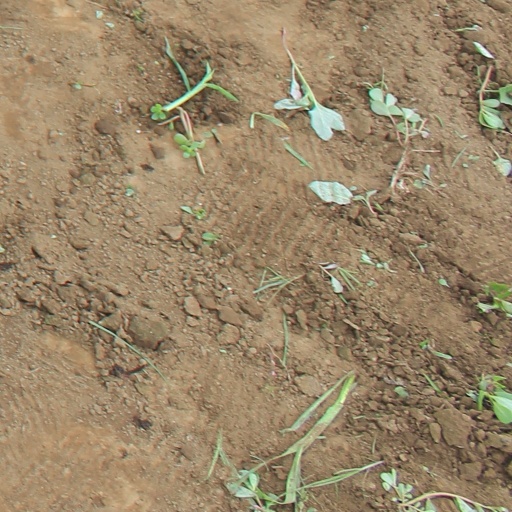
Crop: soybean